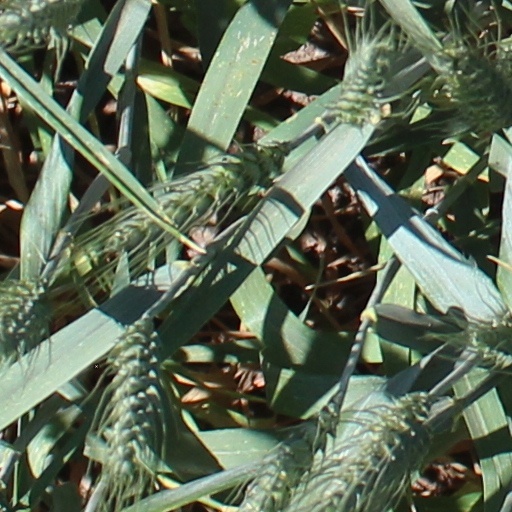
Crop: wheat